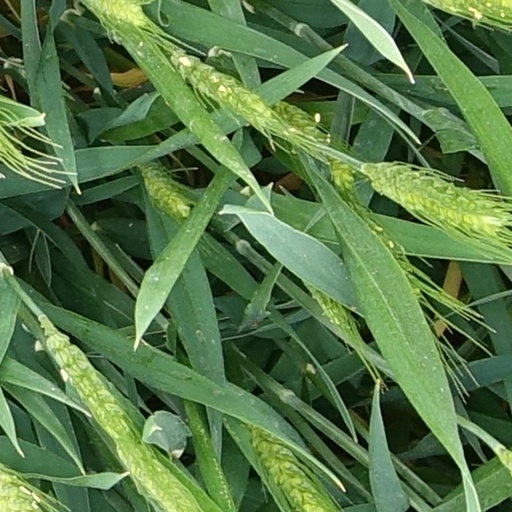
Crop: wheat